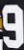
Number: 9